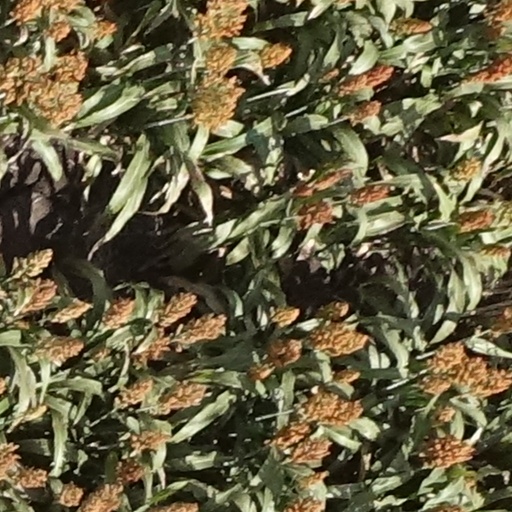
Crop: sorghum